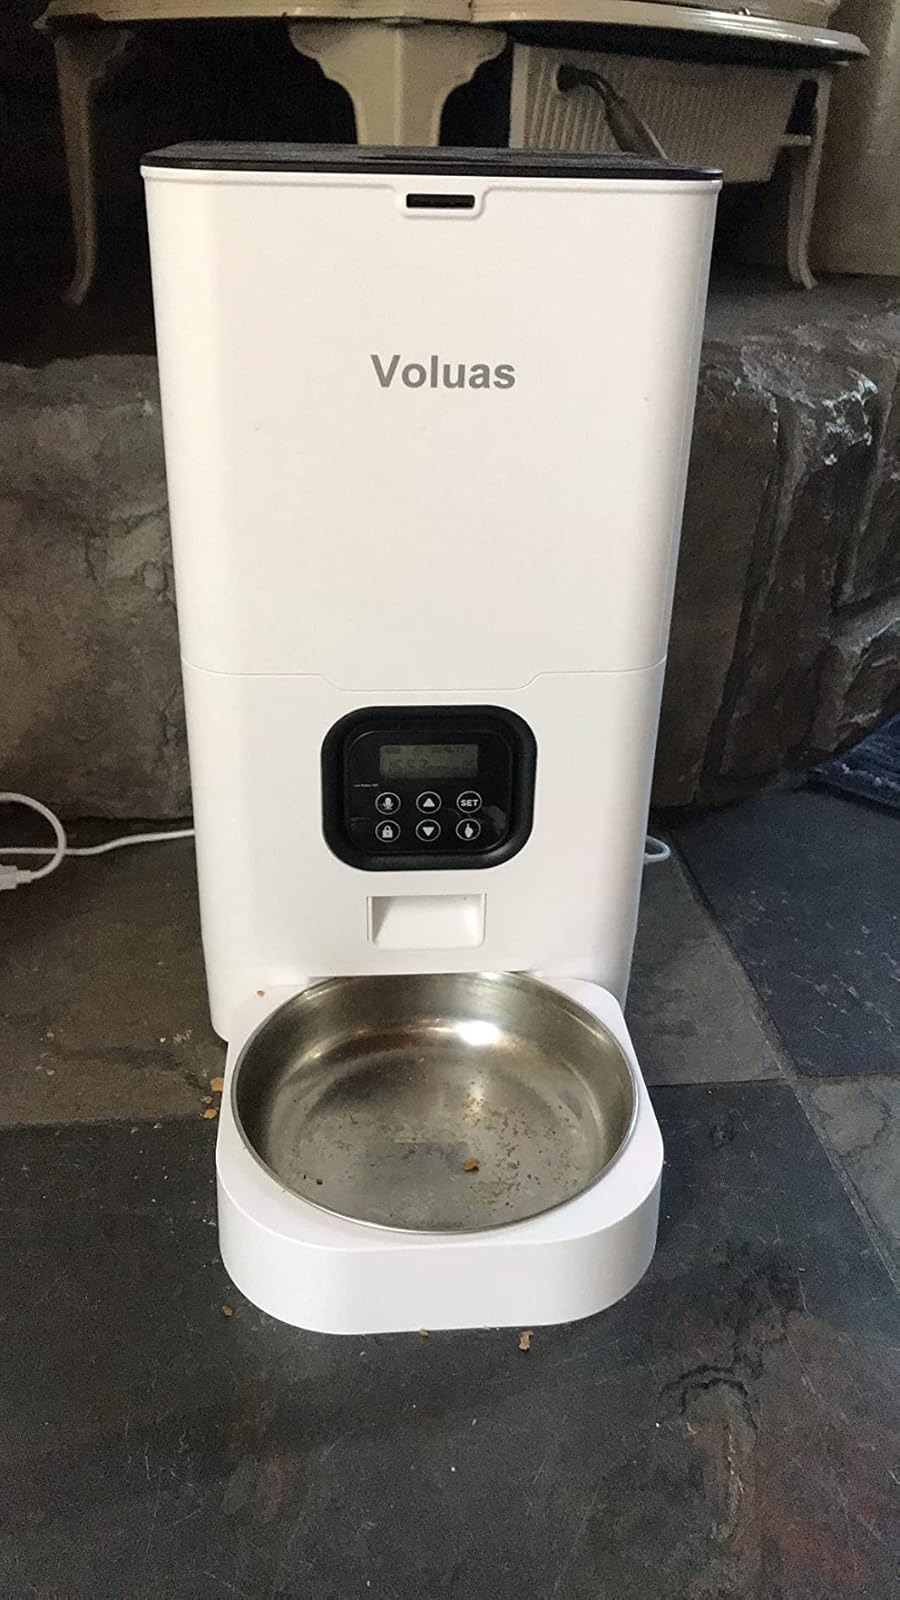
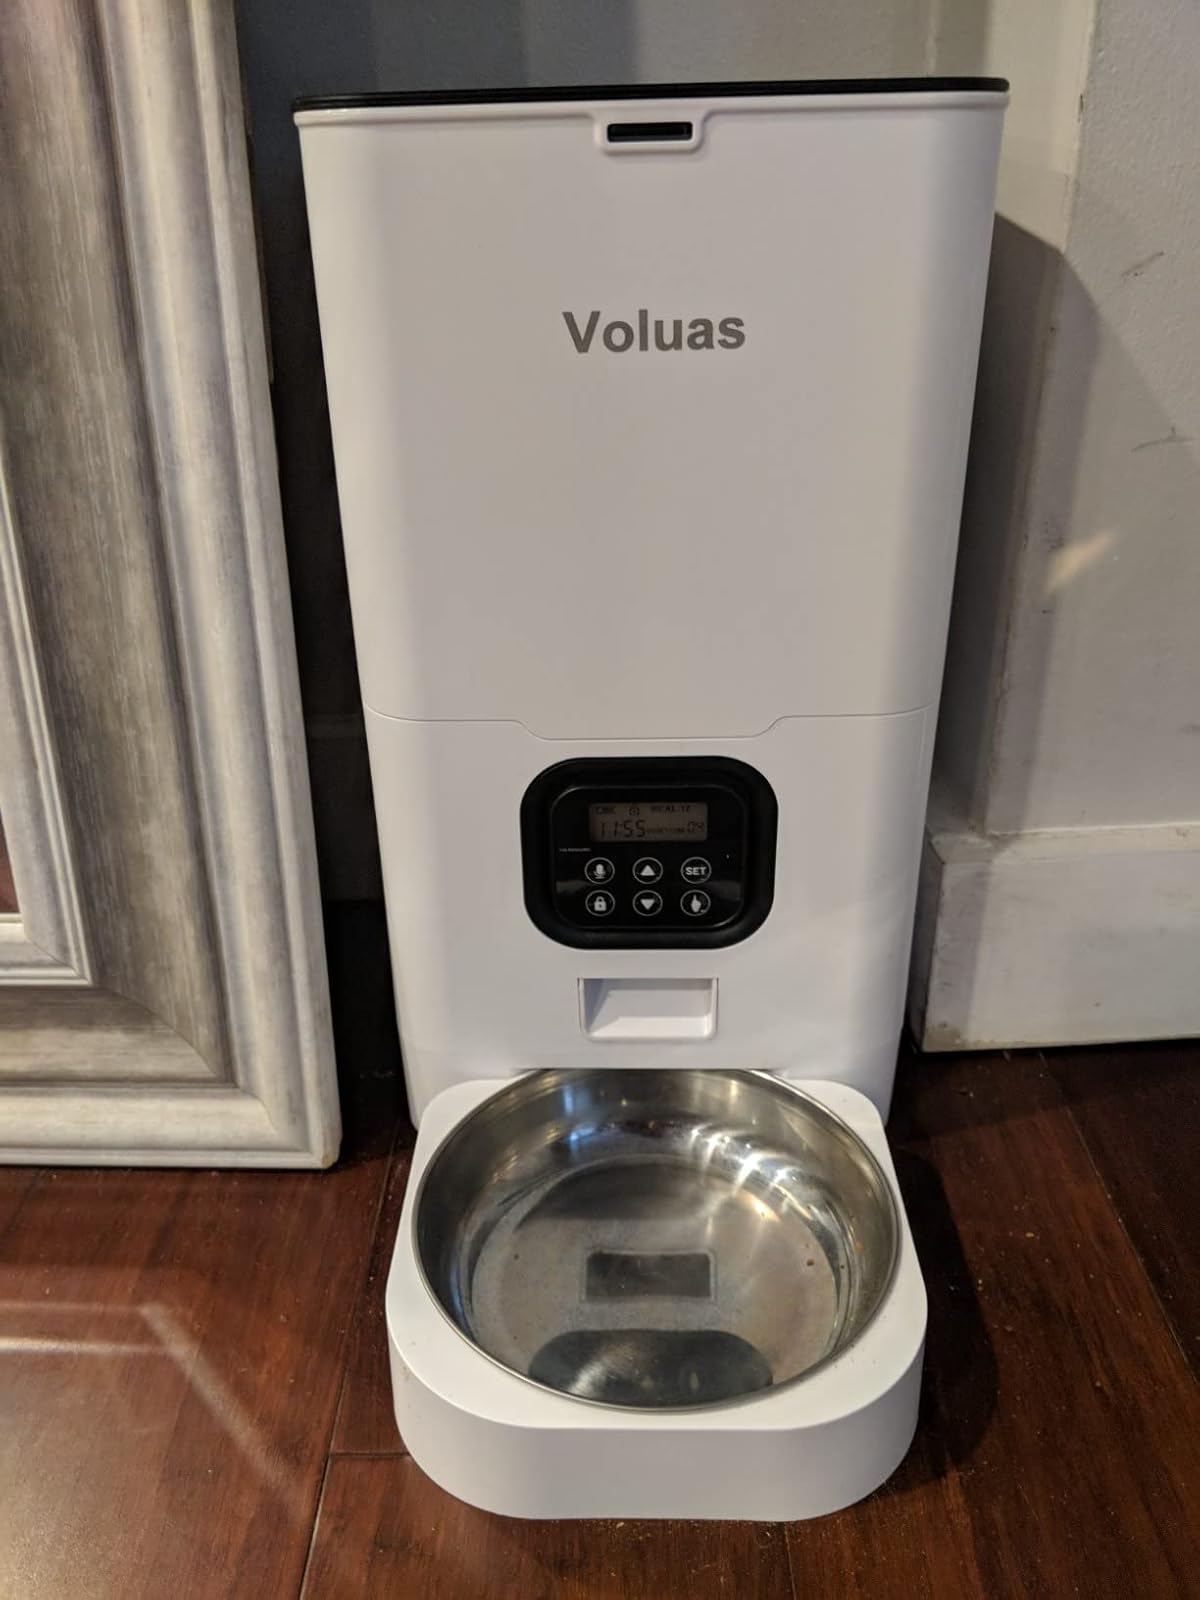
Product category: items_feeder
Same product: yes